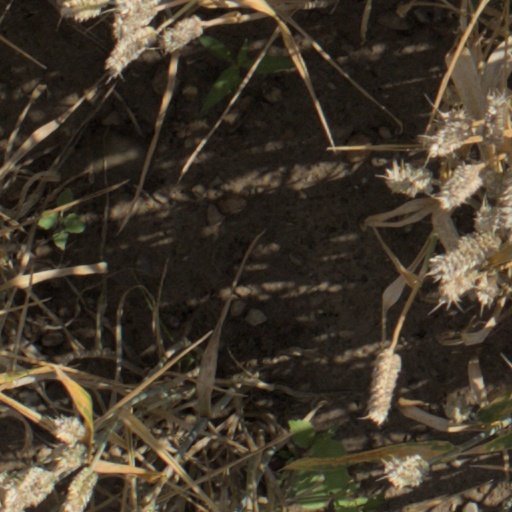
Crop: wheat